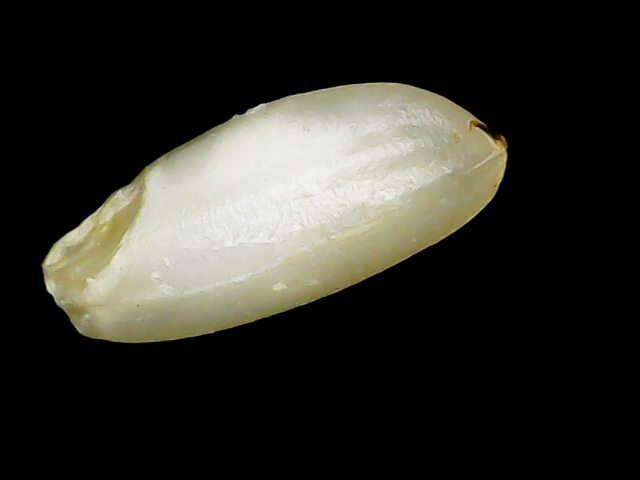
Rice variety: Binadhan10